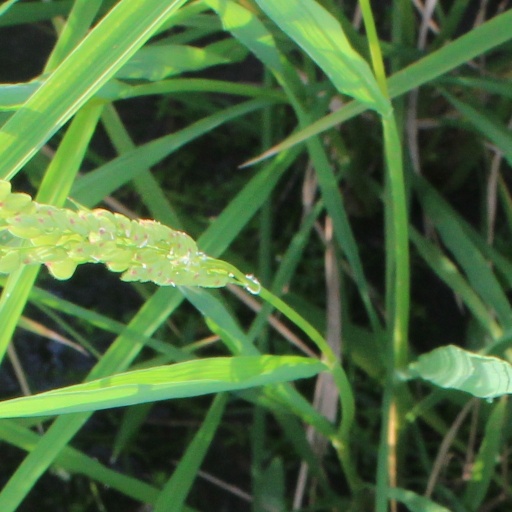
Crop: rice